William H. F. Brothers

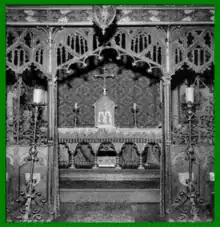
Interior of chapel on Overlook Mountain showing altar behind rood screen

In 1938, Francis moved to Woodstock, New York. The next year, Francis and three members of his seven-member Mariavite group repaired an abandoned chapel on Overlook Mountain to use as "nothing more than a monastic chapel". The chapel was placed on the National Register of Historic Places as the Church of the Holy Transfiguration of Christ-on-the-Mount. They planned beekeeping and raising goats as a farming venture. In 1940, the "Kingston Daily Freeman" reported that "Francis, of the Community of Felicianow", planned to lease a property for his proposed nonsectarian summer school for boys, which "will be known as St. Dunstan's School"; he planned to convert it "into a permanent year-around institution" in the future. This proposed venture was not "St. Dunstan's Church".